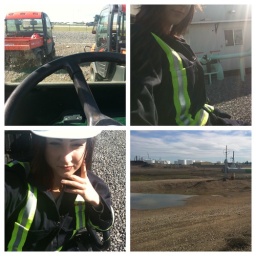
Once in a while it's really nice to get away from the office and do some field work...